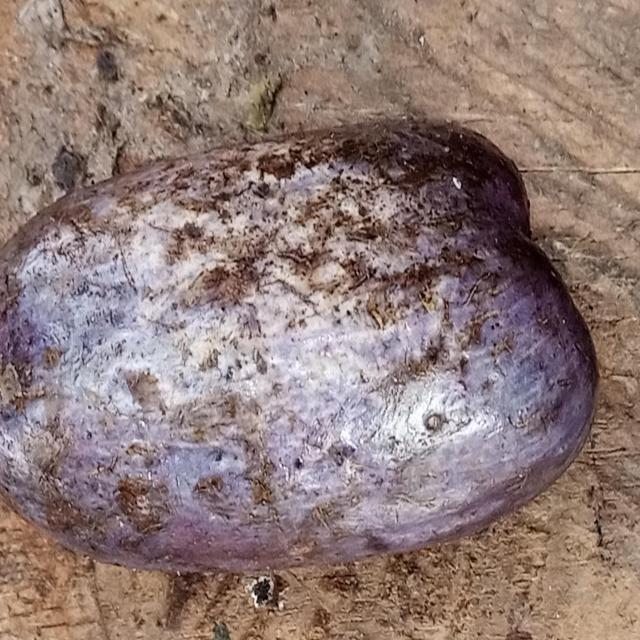
Plum grade: spotted